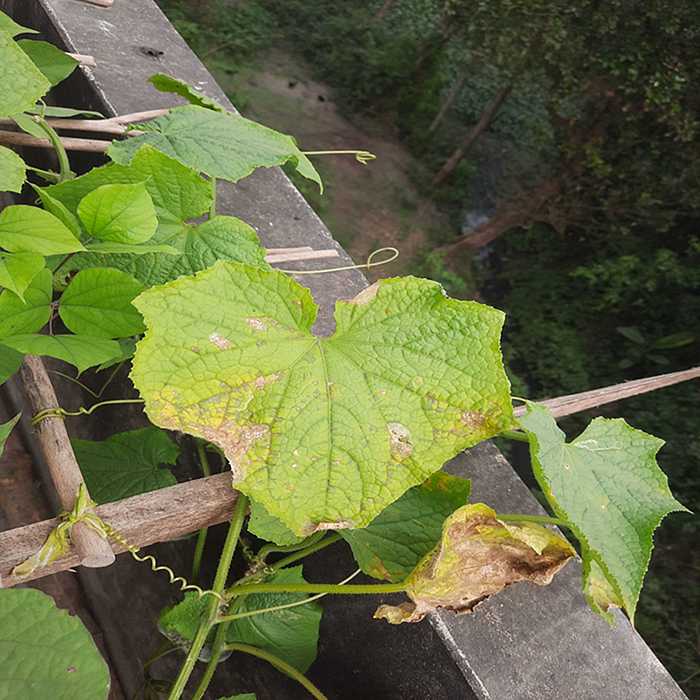
Plant: Cucumber
Label: Anthracnose lesions